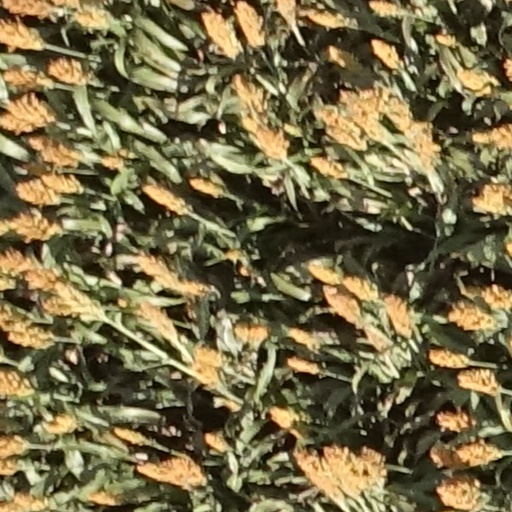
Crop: sorghum